Kings Valley mine (Western Australia)

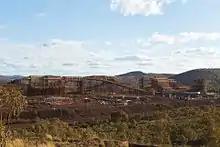
FMG's Solomon hub

The Kings Valley mine is an iron ore mine operated by the Fortescue Metals Group (FMG) and located in the Pilbara region of Western Australia, north of Tom Price. The mine, along with Firetail mine, is part of the company's Solomon Hub, one of three FMG's mining areas, the others being the Chichester Hub and the Western Hub.